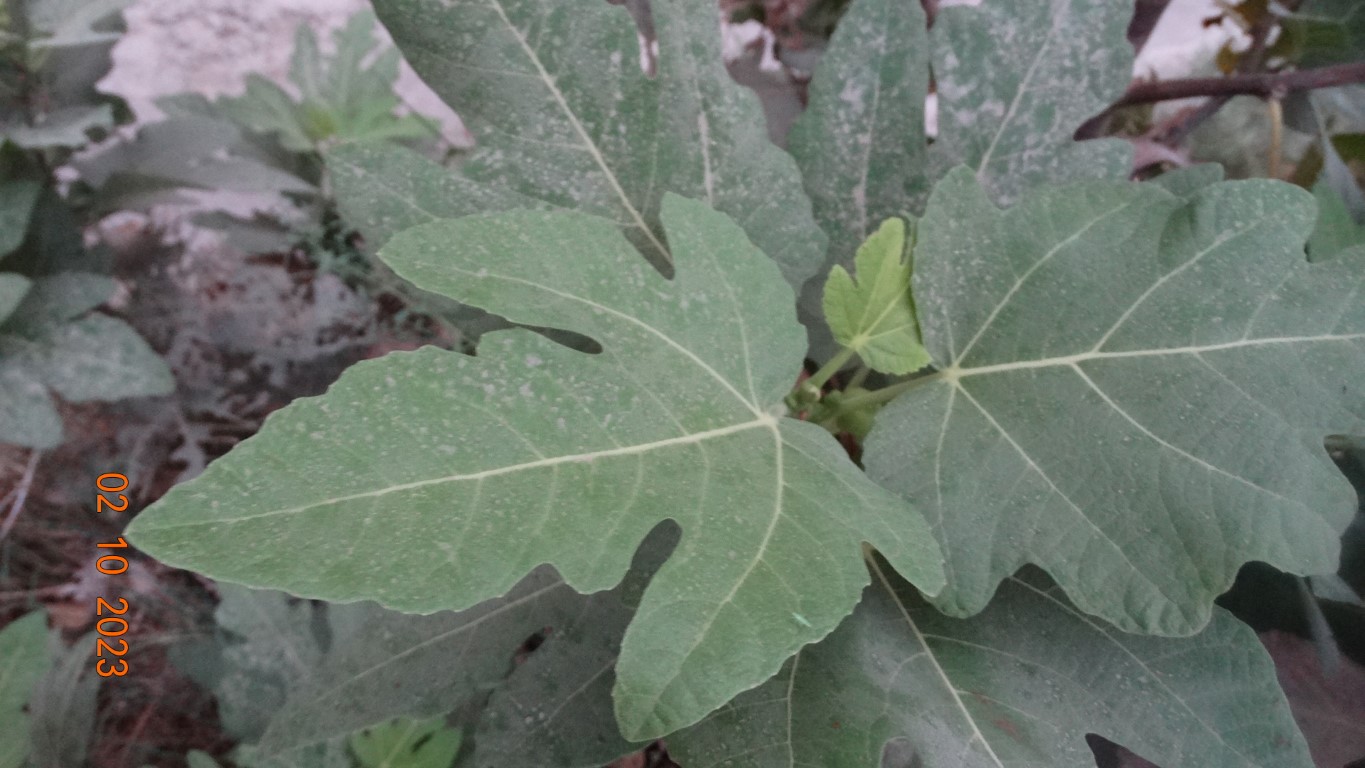
Label: healthy